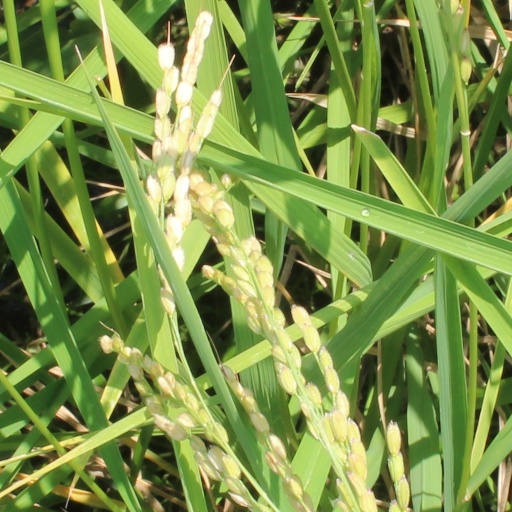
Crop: rice